2014 FIFA World Cup marketing

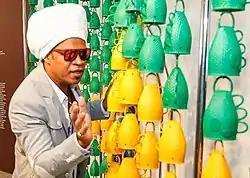
The Caxirola is the official instrument.

Globo Marcas have been appointed the master licensee by FIFA for all retail products related to the 2014 World Cup. A wide range of products have been produced, with the best-selling being those related to the Fuleco mascot as well as the official match ball. The Caxirola, the officially recognised tournament instrument, a percussive instrument created by Brazilian musician Carlinhos Brown, can also be purchased, although its use is banned within stadiums in contrast to the prominent vuvuzela in 2010.